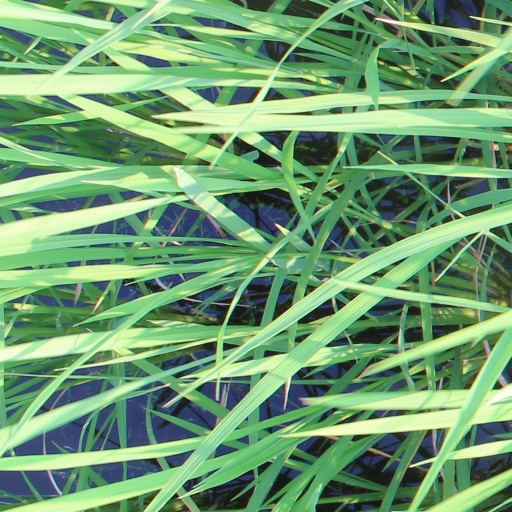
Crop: rice